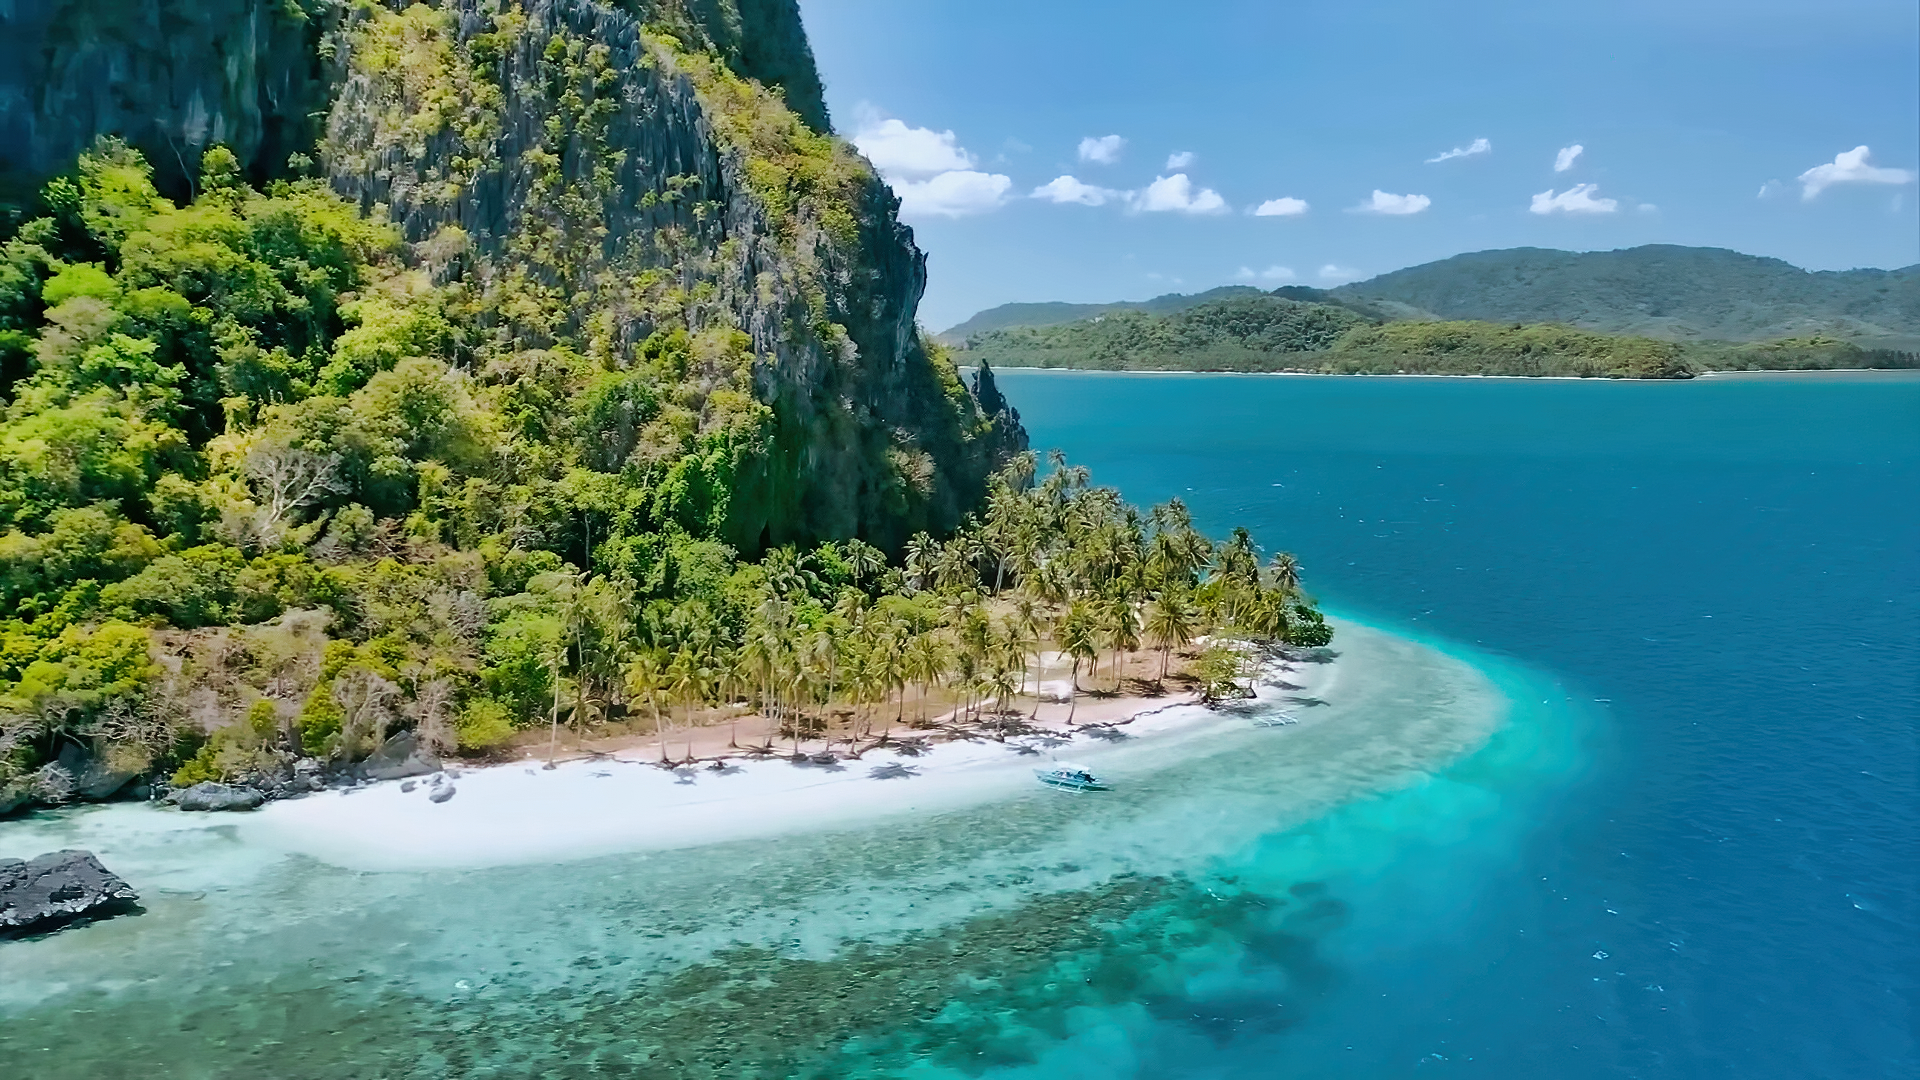
holiday, summer, beach, 2022, water, cloud, sky, mountain, natural landscape, azure, vegetation, watercourse, tree, terrain, landscape, plant, headland, wind wave, klippe, hill, forest, island, shore, horizon, rock, cove, caribbean, peninsula, palm tree, cape, wave, sand, tropics, cumulus, sound, nature reserve, ocean, lake, coast, arecales, jungle, tourism, vacation, bay, travel, cliff, promontory, islet, inlet, bight, aerial photography, sea, escarpment, lagoon, reservoir, valdivian temperate rain forest